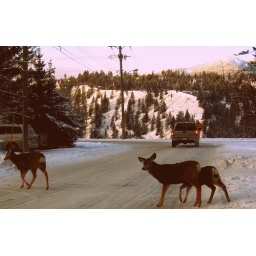
...wild turkeys (on fence and in tree too) and fallow deer seen accross the street from my sister's home